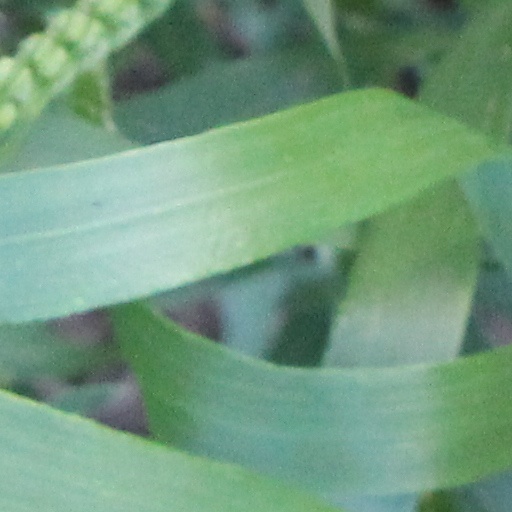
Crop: wheat